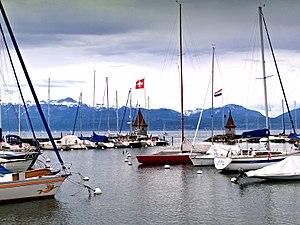
Morges est une commune suisse du canton de Vaud, située au bord du Léman. La ville est le chef-lieu du district de Morges, qui se trouve être la limite occidentale de l'agglomération lausannoise, aussi nommée agglomération Lausanne-Morges. En 2018, la ville comptait 15 725 habitants, ce qui en fait la huitième commune du canton de Vaud, en nombre d'habitants. Celle de son aire urbaine atteignait 49 193 habitants en 2014. Morges se démarque principalement par sa culture, très développée, notamment grâce à l'organisation de la fête de la tulipe, et par son histoire, qui commence il y a près de 5 000 ans, sur les berges du lac.